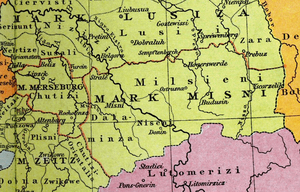
Les Milceni ou Milcènes, sont un peuple slave installé en Haute-Lusace au cours du IXᵉ siècle.